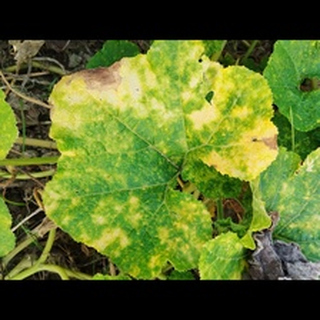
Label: pumpkin_mosaic_disease